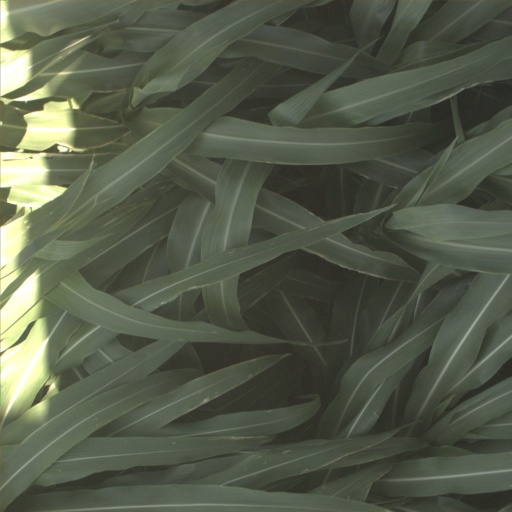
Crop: sorghum